Pacific War

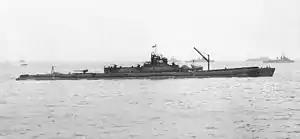

In the aftermath of the Japanese conquest of Burma, there was widespread public disorder and pro-independence agitation in eastern India, as well as a famine in Bengal, causing up to 3 million deaths. Despite these difficulties, Wavell (commander-in-chief in India) was eager to mount British counterattacks into Burma.